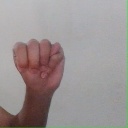
अक्षर: म